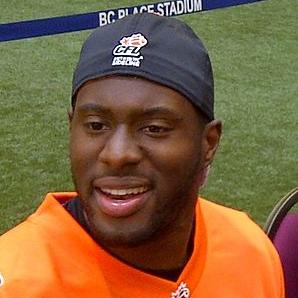
Age: 24